Phillip Rhodes (baritone)

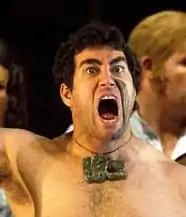
In "Hōhepa", 2012

Rhodes was born in Hastings, Hawke's Bay, New Zealand. He is of Māori descent, with a Pākehā mother and affiliating to the iwi Ngāti Awa and Ngāti Kahungunu on his father's side. Rhodes was raised in poverty, in a state house, with an abusive alcoholic father who was frequently unemployed. At the age of nine his father died, and he and his five sisters were taken from his mother and put into foster care home named 'Wharekoa' in [Havelock North] from where, he attended Anderson park Primary then on to Havelock North Intermediate, before attending Havelock North High School. After their initial placement, Rhodes and his sisters were fostered by Flaxmere couple Pam (nee. Smith) and Henare Ngaera O'Keefe. The couple were community leaders who rehabilitated prison inmates and taken in over 200 foster children over 30 years; Henare O'Keefe was a Hastings councillor, and Pam O'Keefe was known as the "mother of Flaxmere".